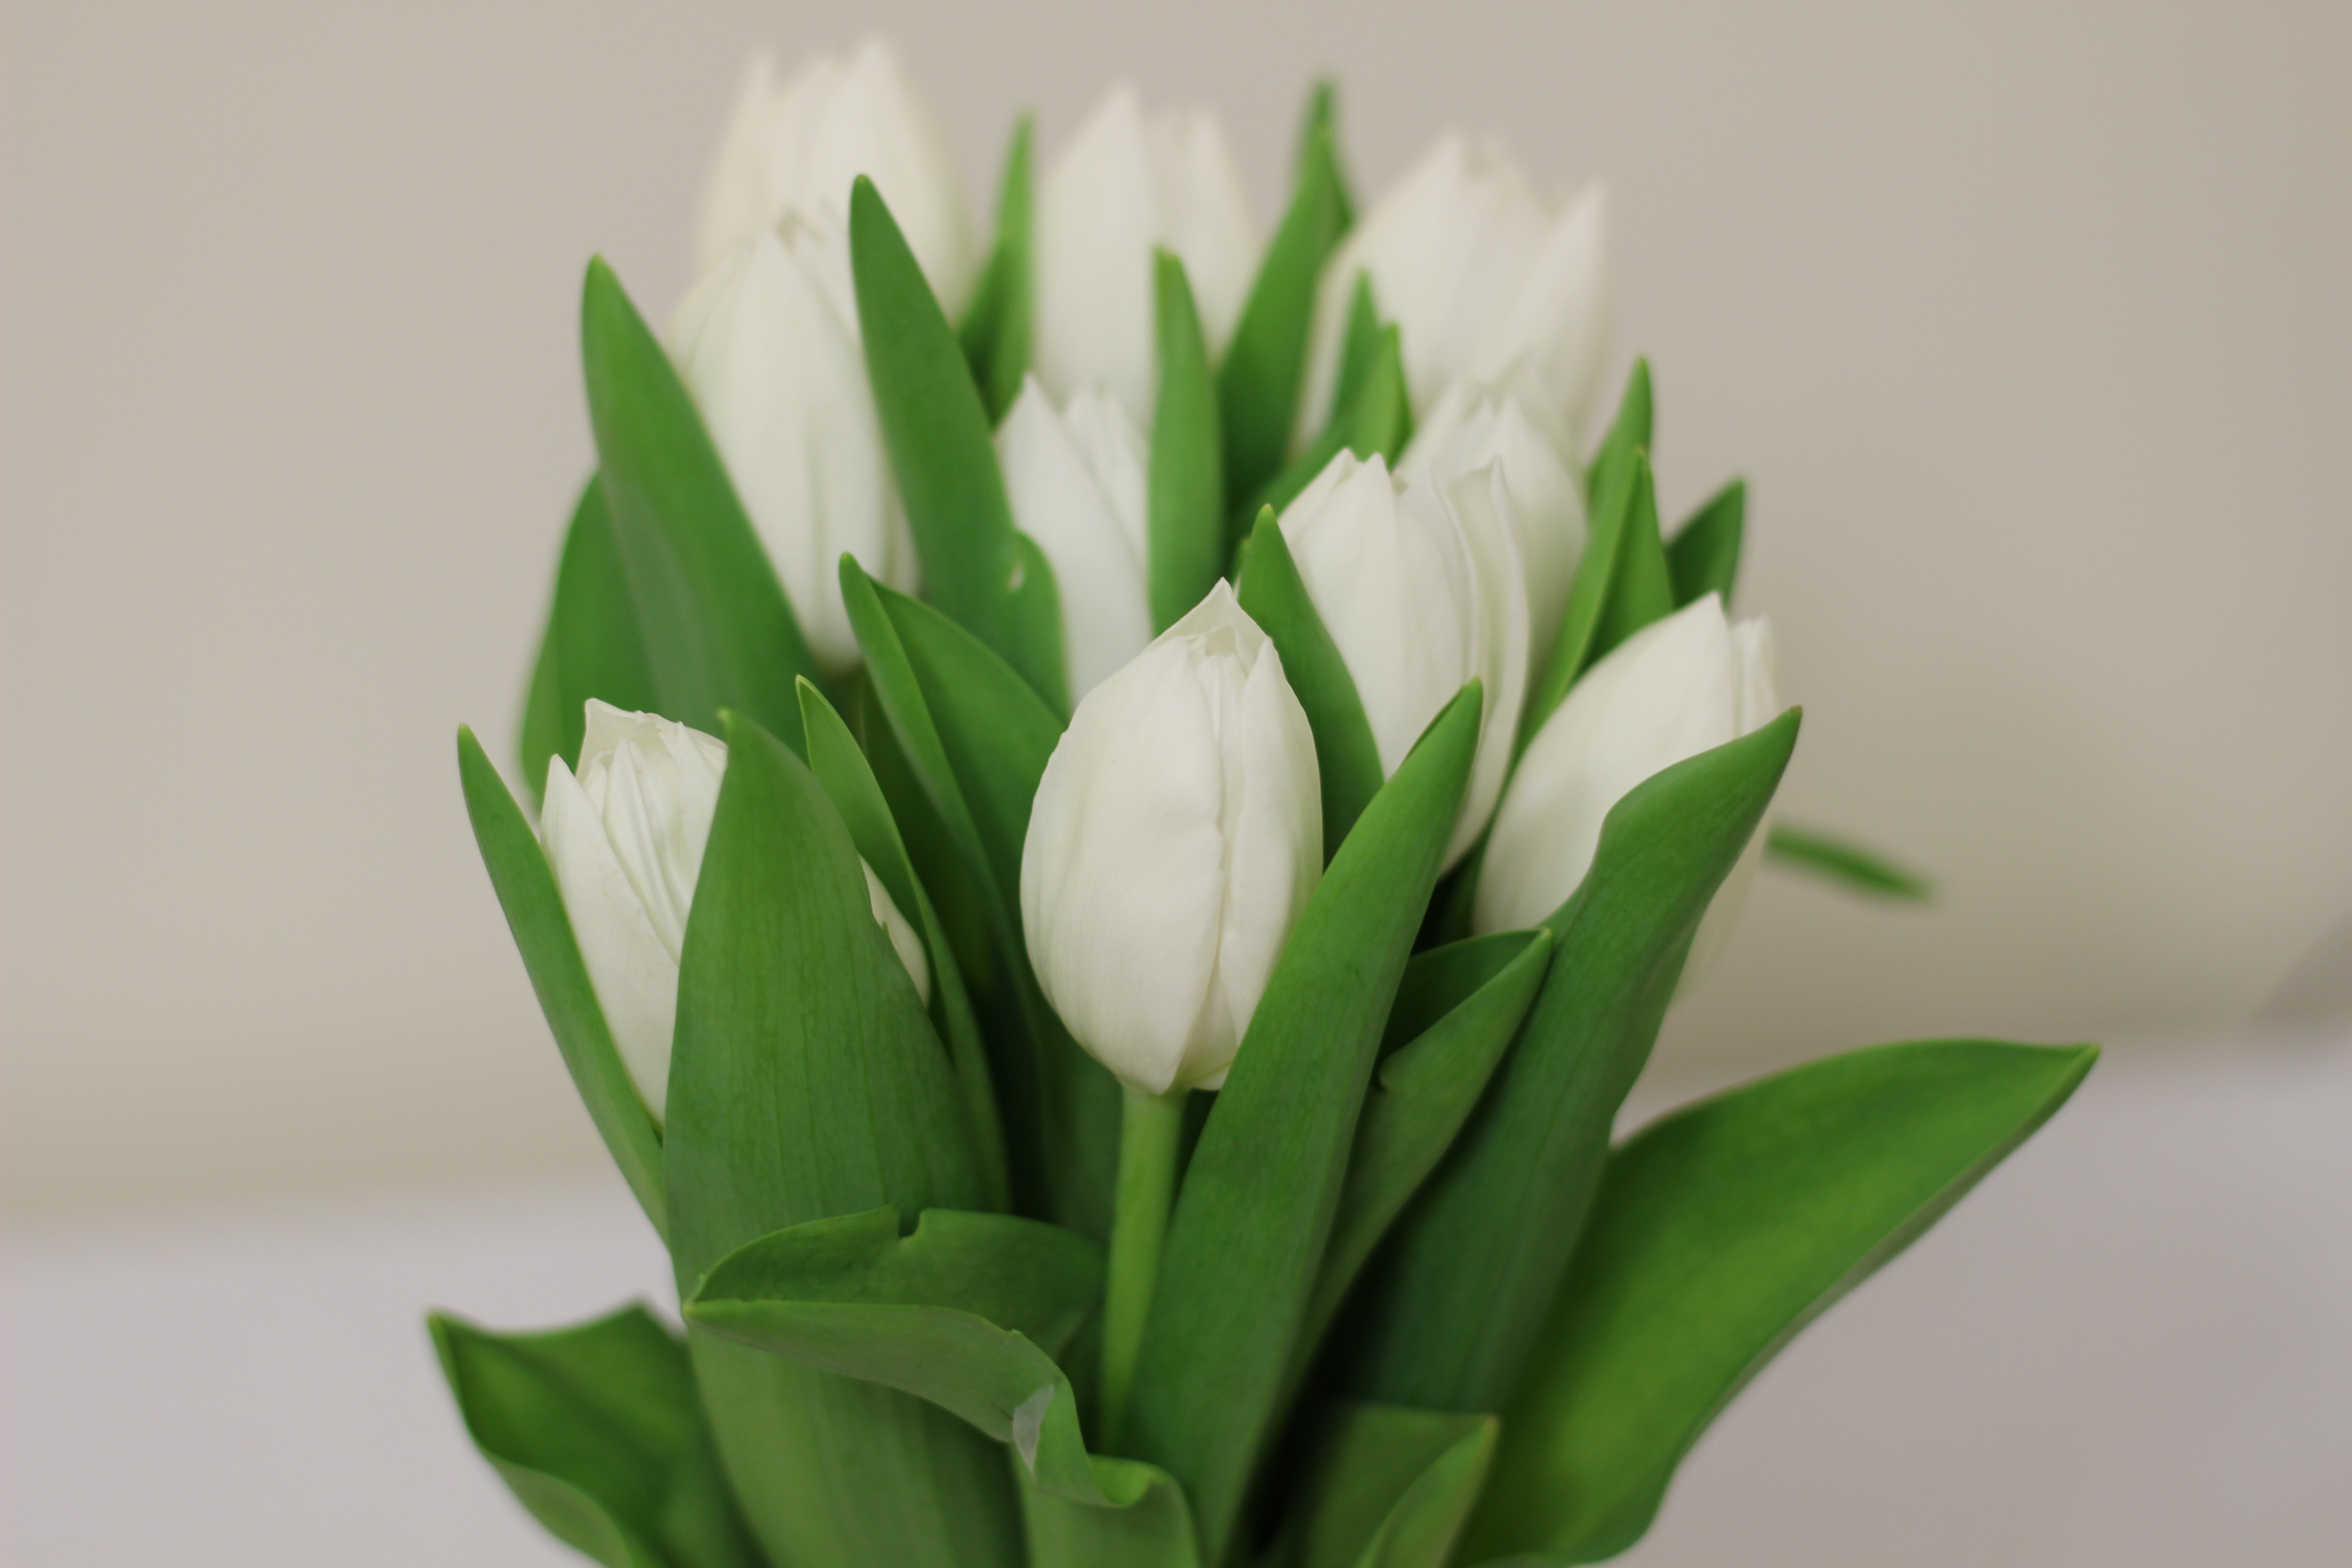
plant, flower, petal, tulip, bouquet, green, botany, flora, floristry, flowering plant, flower bouquet, cut flowers, floral design, plant stem, land plant, flower arranging